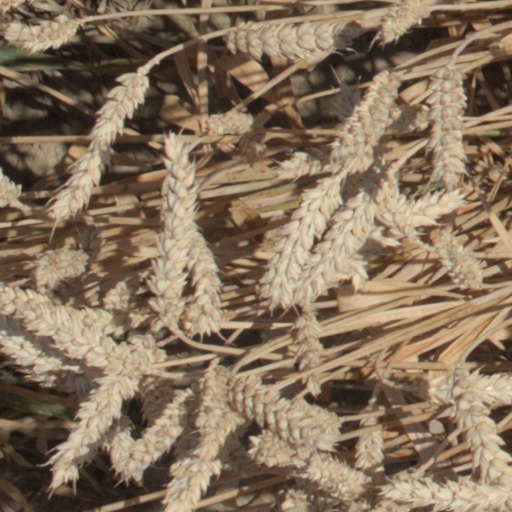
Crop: wheat